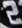
Number: 2